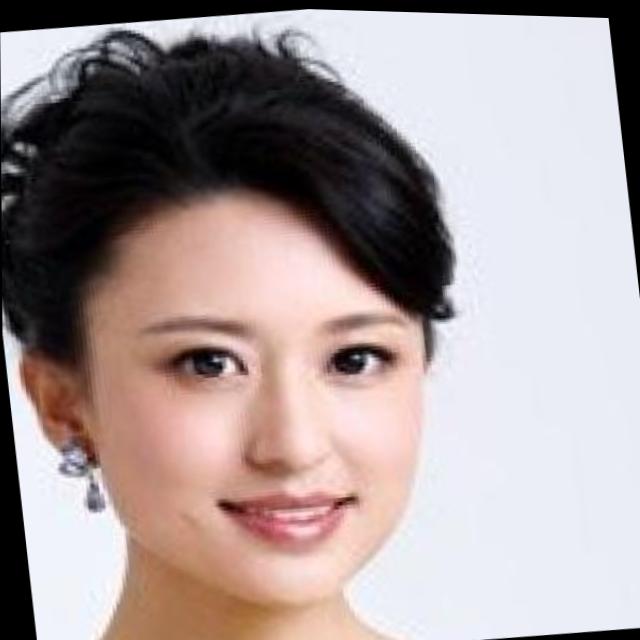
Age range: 21-44